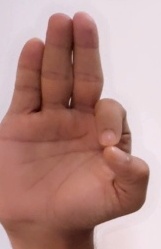
ASL sign: F